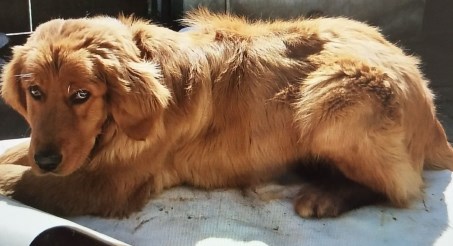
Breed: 5355-n000126-golden_retriever